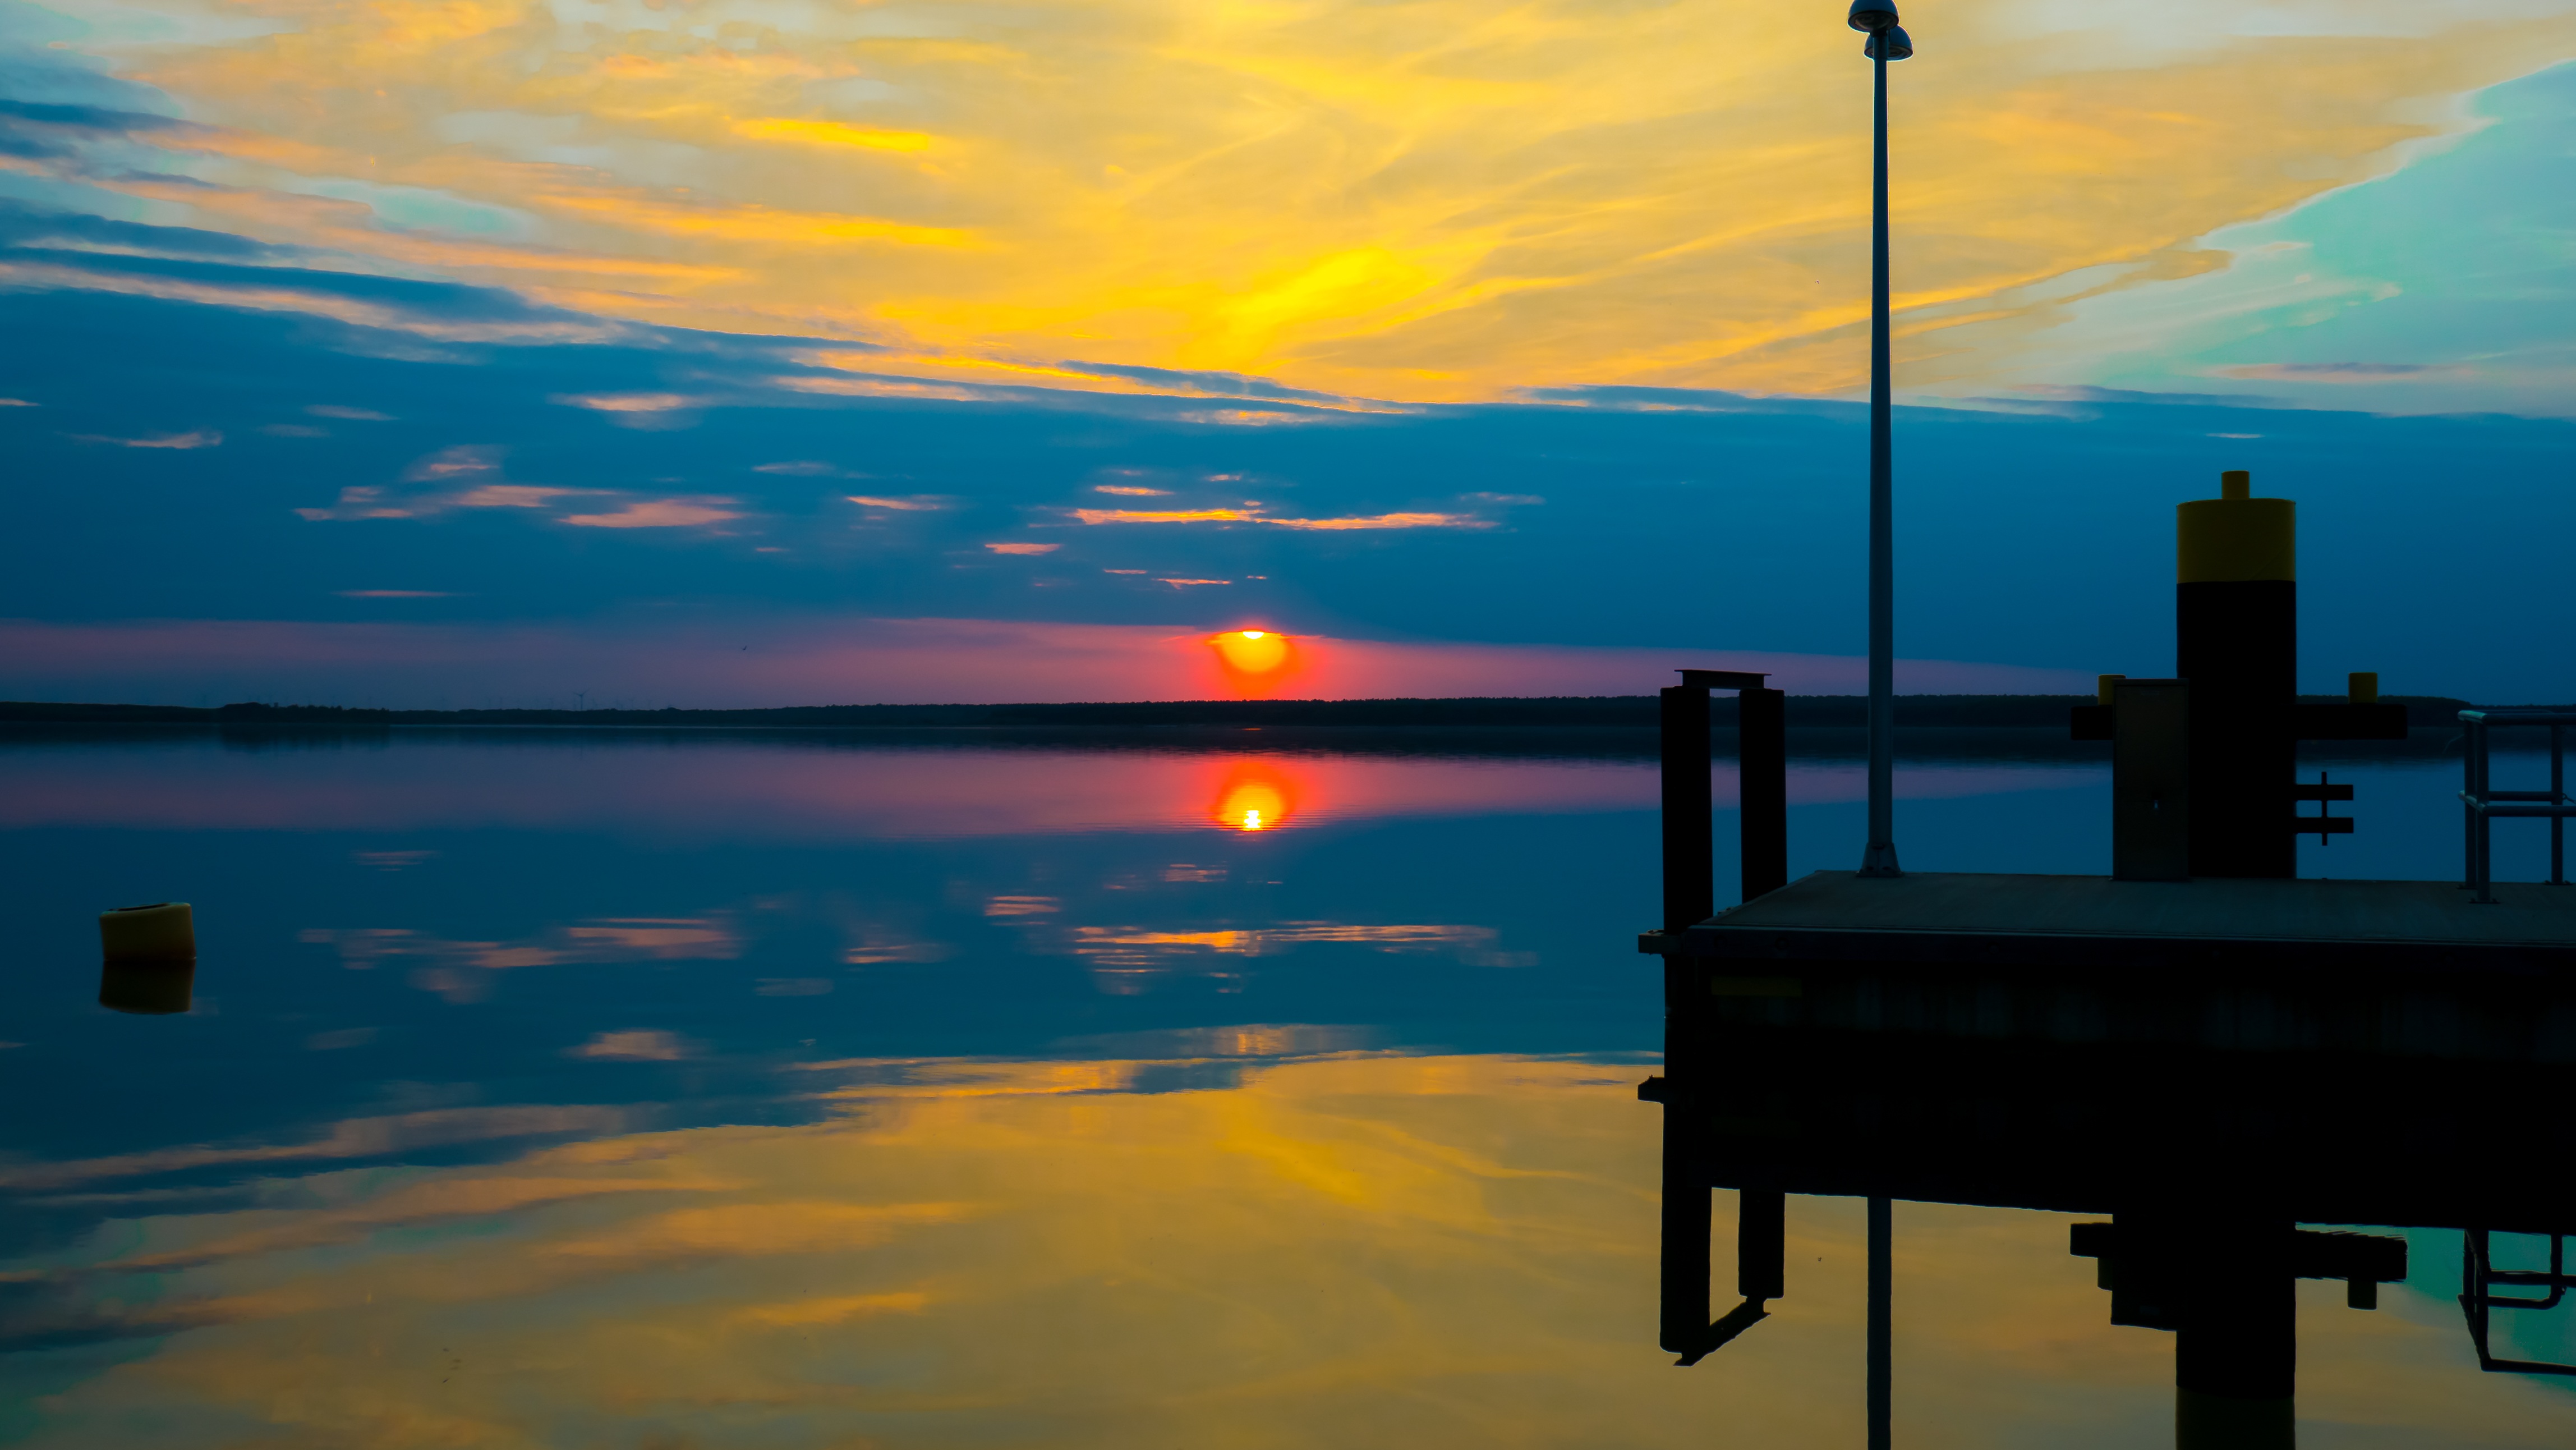
sea, coast, water, ocean, horizon, cloud, sky, sun, sunrise, sunset, sunlight, morning, dawn, atmosphere, dusk, evening, twilight, reflection, red, romance, clouds, mood, abendstimmung, afterglow, evening sky